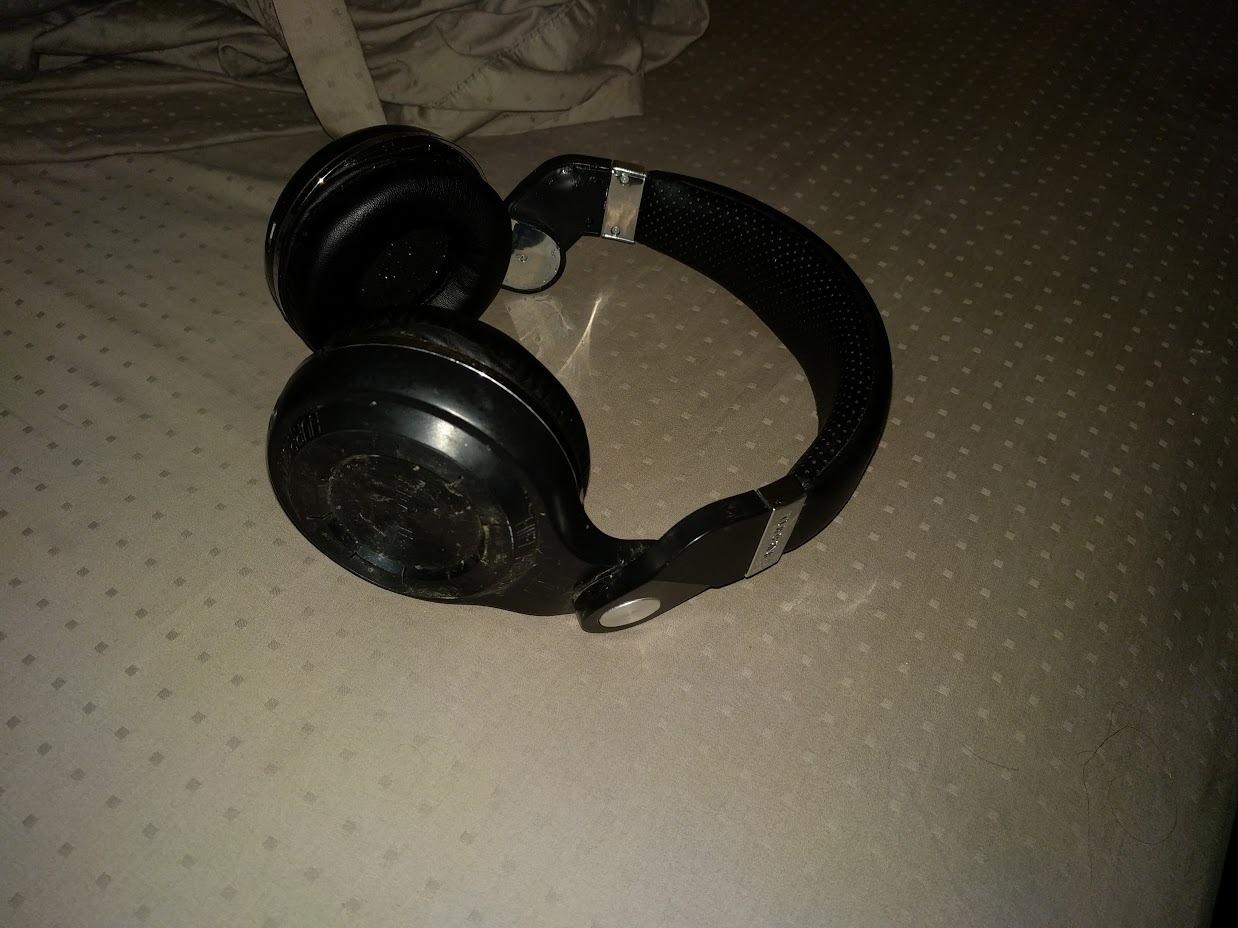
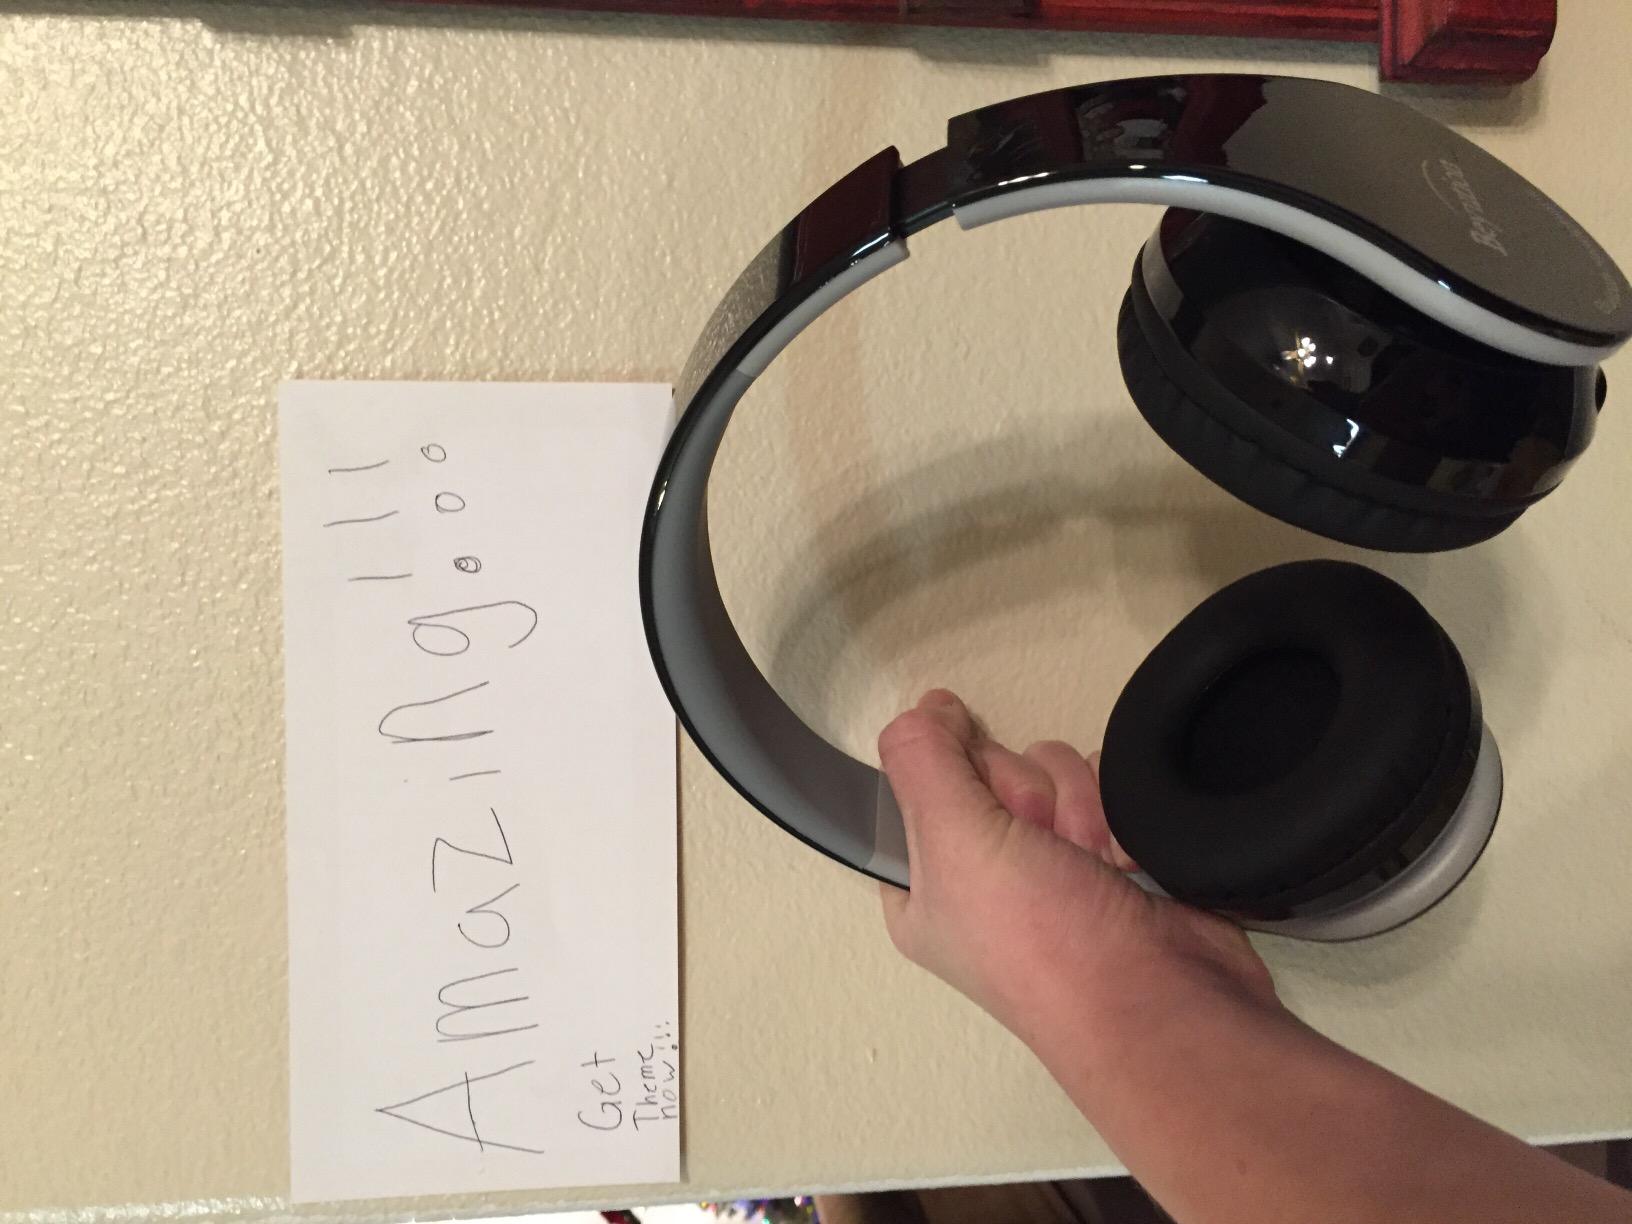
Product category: headphones
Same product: no